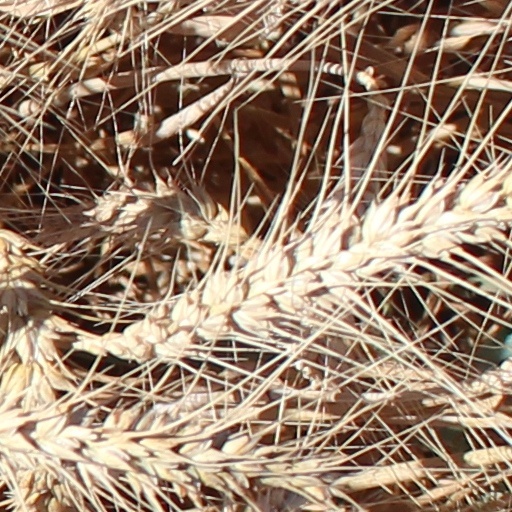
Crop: wheat